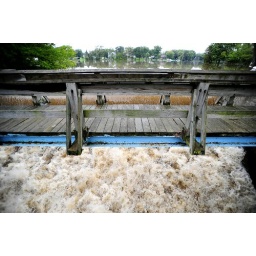
A bridge stands above a torrent of water created by the rising level of a lake near Lowell.